Mostowfi ol-Mamalek

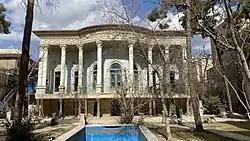
House of Mostowfi in Tehran

Mirza Hassan Mostowfi al Mamalek died of a heart attack on 27 August 1932. He was buried in the family mausoleum in Vanak village. The funeral procession was marked by the Armenian residents of Vanak carrying the coffin for a mile to the Mausoleum, followed by a procession of 80 or more cars. The mausoleum is currently on the grounds of Alzahra University.